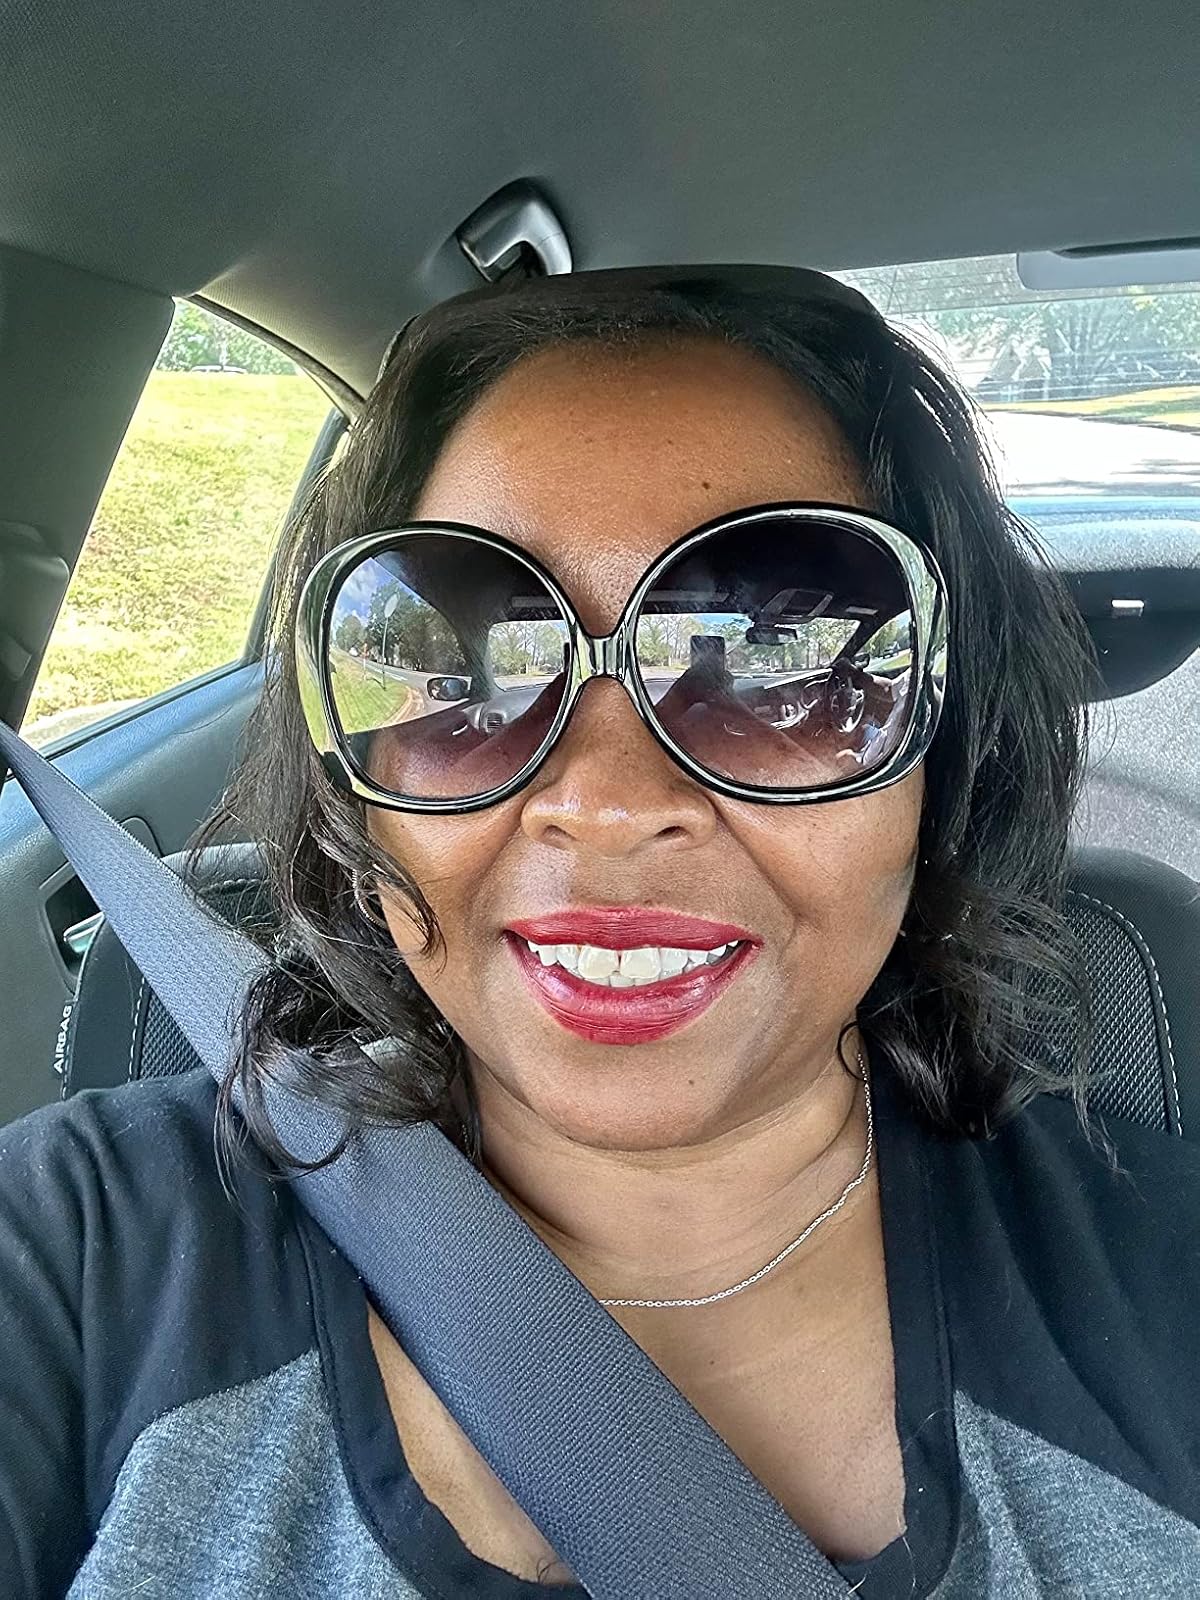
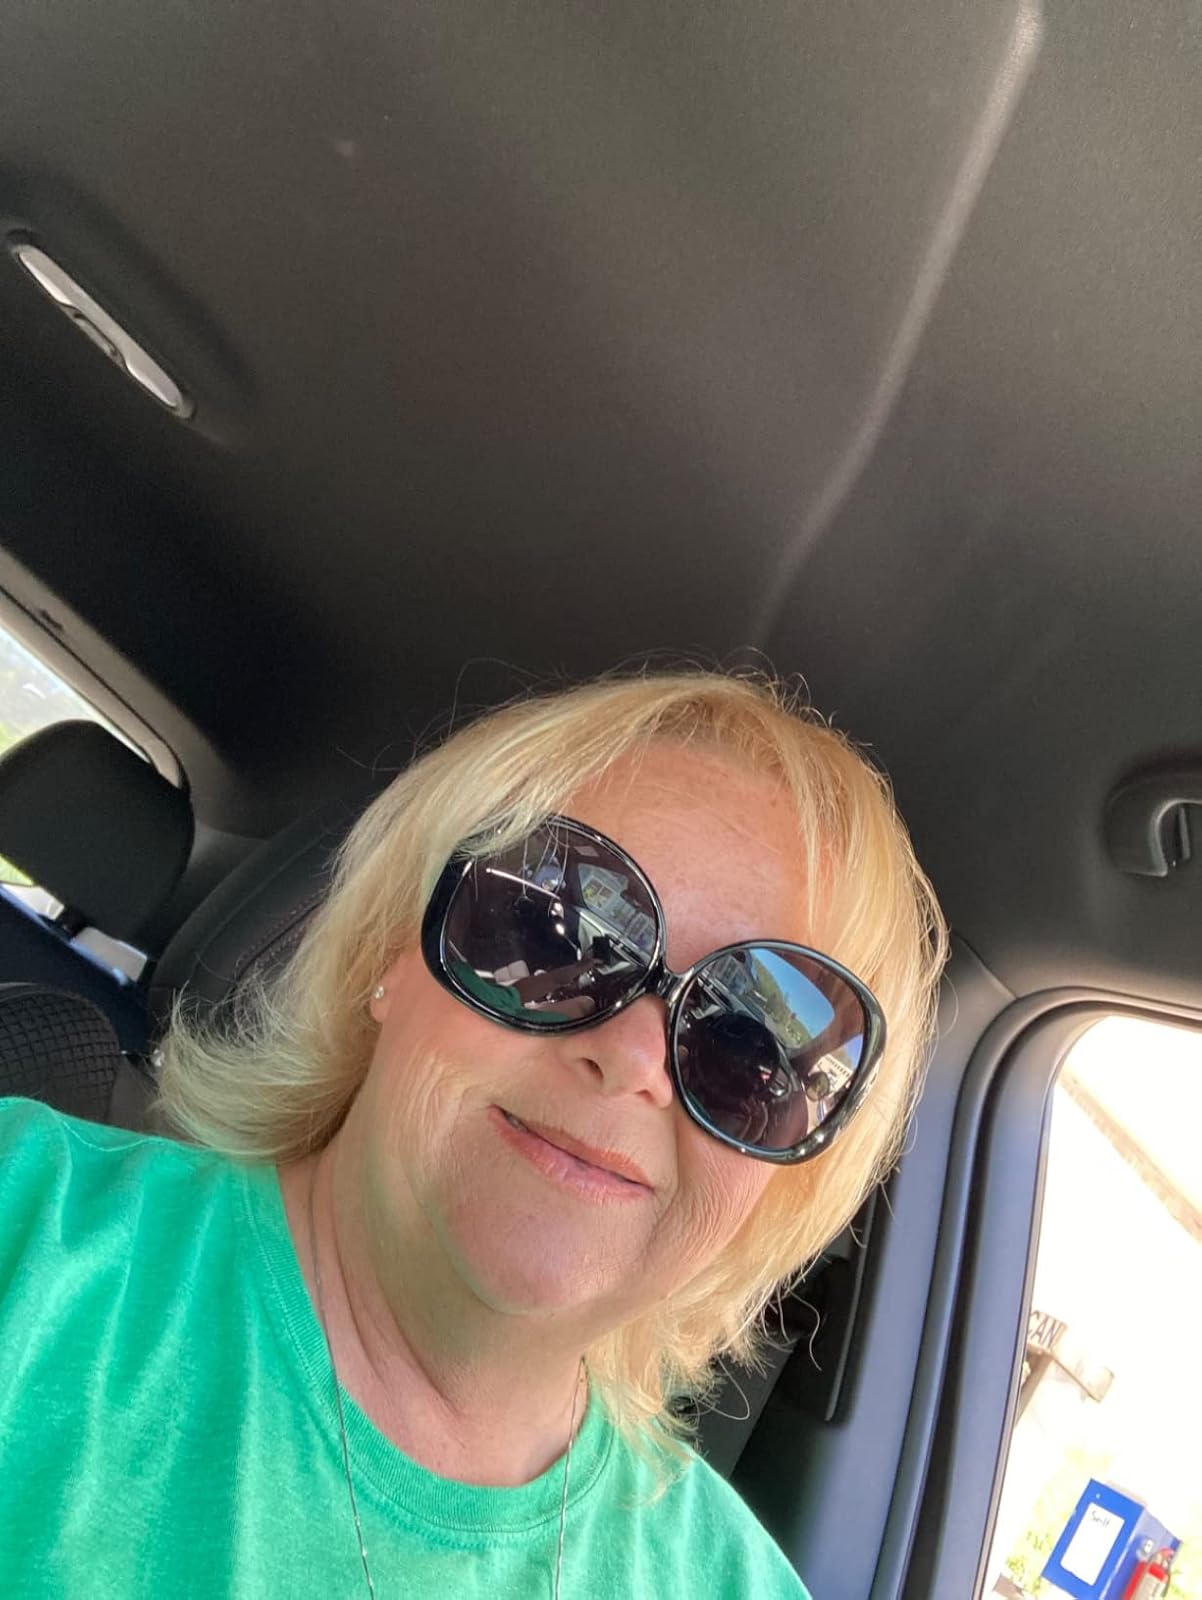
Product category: accessories_sunglasses
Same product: yes